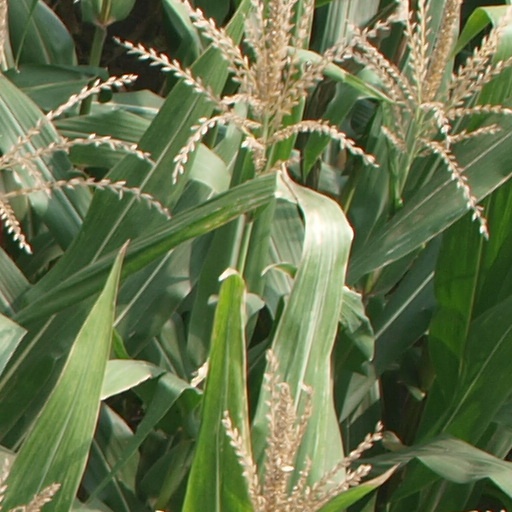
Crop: maize; corn